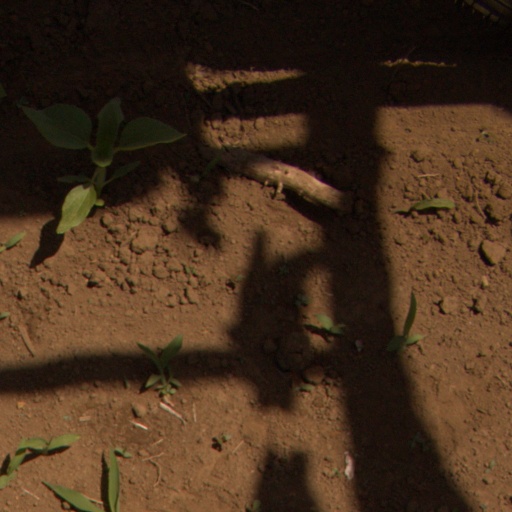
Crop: Jerusalem artichoke